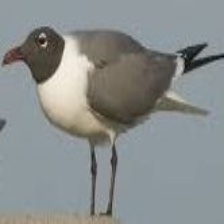
Species: LAUGHING GULL
Scientific name: LEUCOPHAEUS ATRICILLA